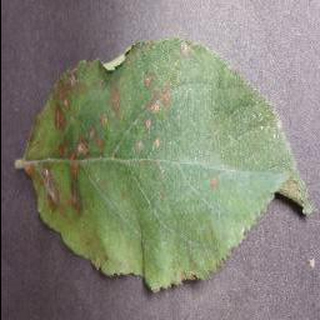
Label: apple_cedar_apple_rust